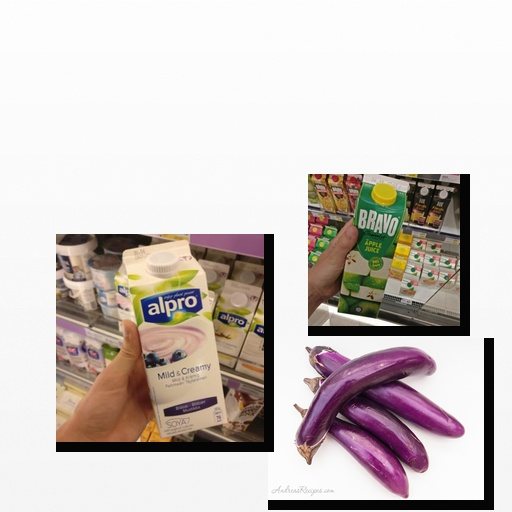
Food items: eggplant, apple_juice, blueberry_soy_yogurt